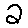
Label: 2